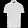
Label: T - shirt / top